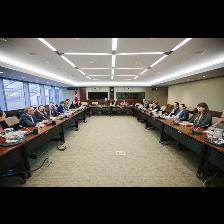
Label: Human